Margaret Crittendon Douglass

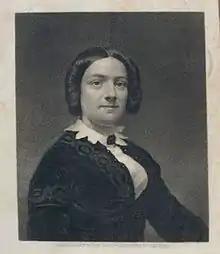
Photo of Margaret Crittendon Douglass, author of "Education Laws of Virginia: The Personal Narrative of Mrs. Margaret Douglass"

Margaret Crittendon Douglass (born c. 1822; year of death unknown) was a Southern white woman who served one month in jail in 1854 for teaching free black children to read in Norfolk, Virginia. Refusing to hire a defense attorney, she defended herself in court and later published a book about her experiences. The case drew public attention to the highly restrictive laws against black literacy in the pre-Civil War American South.